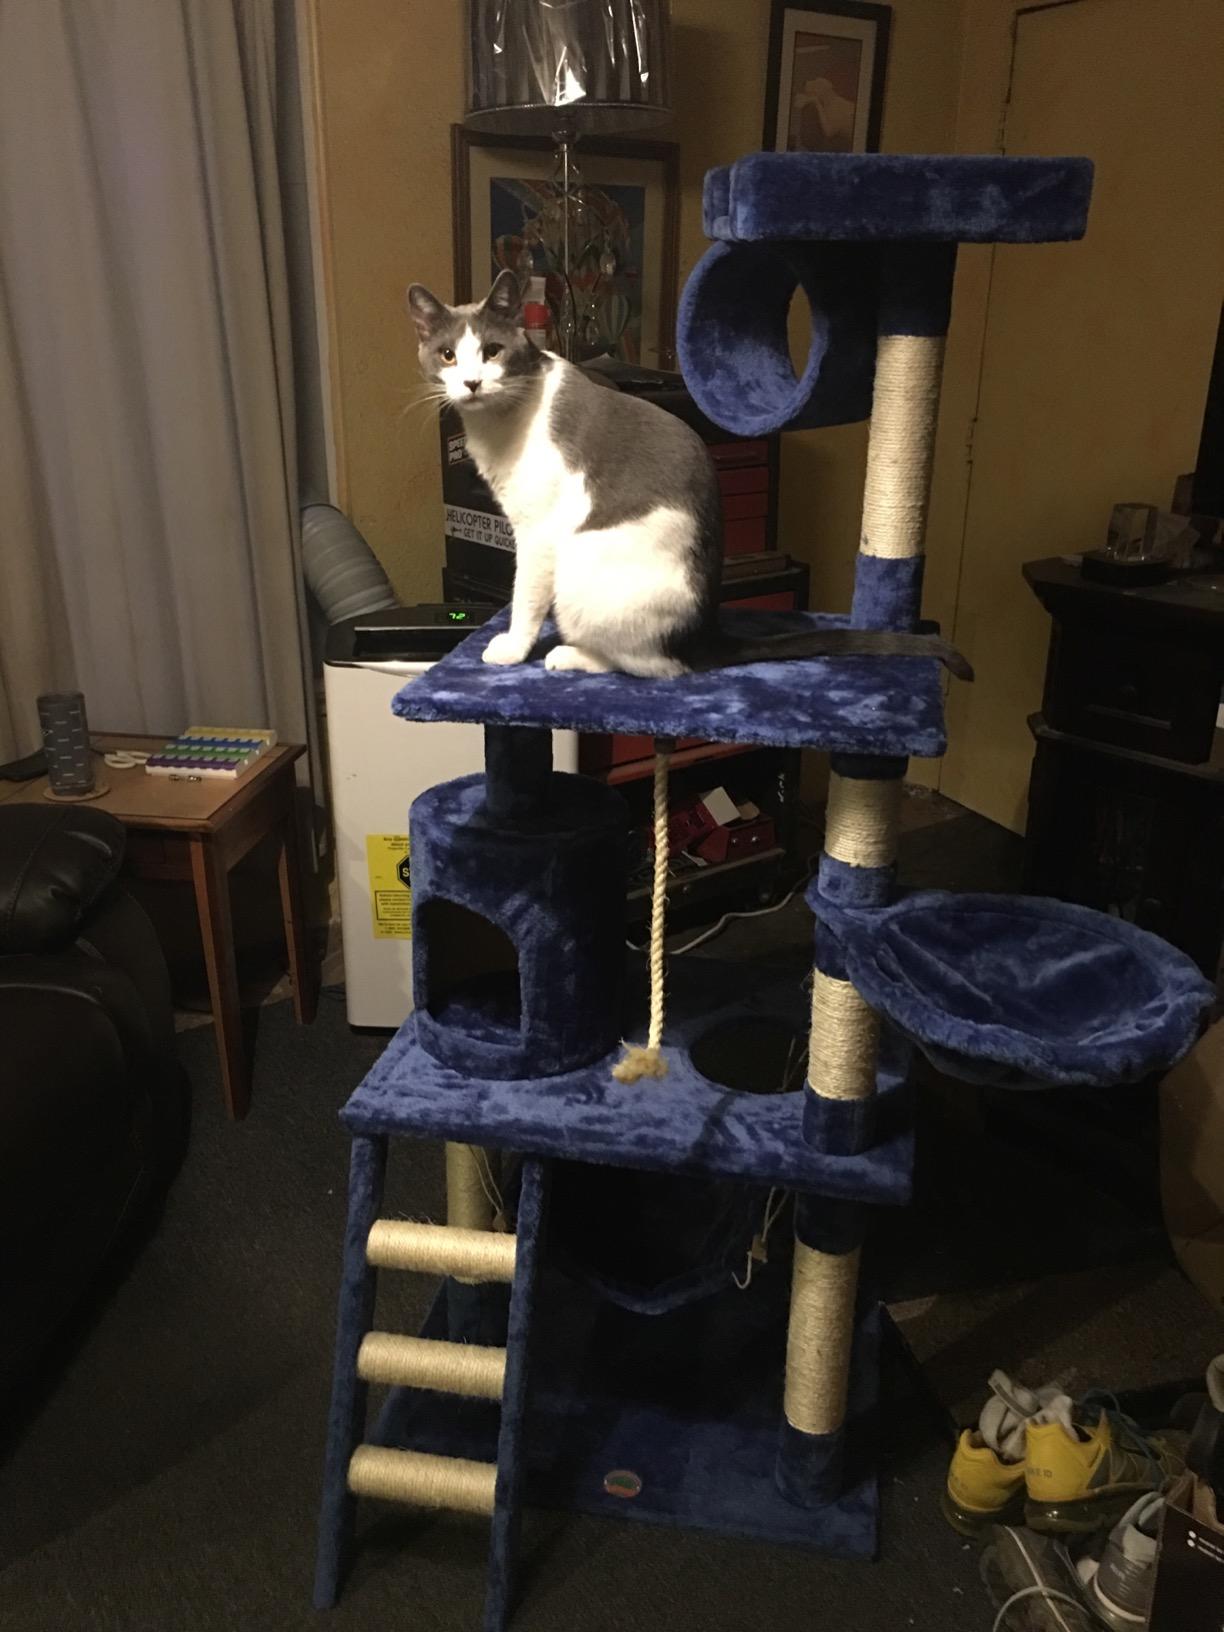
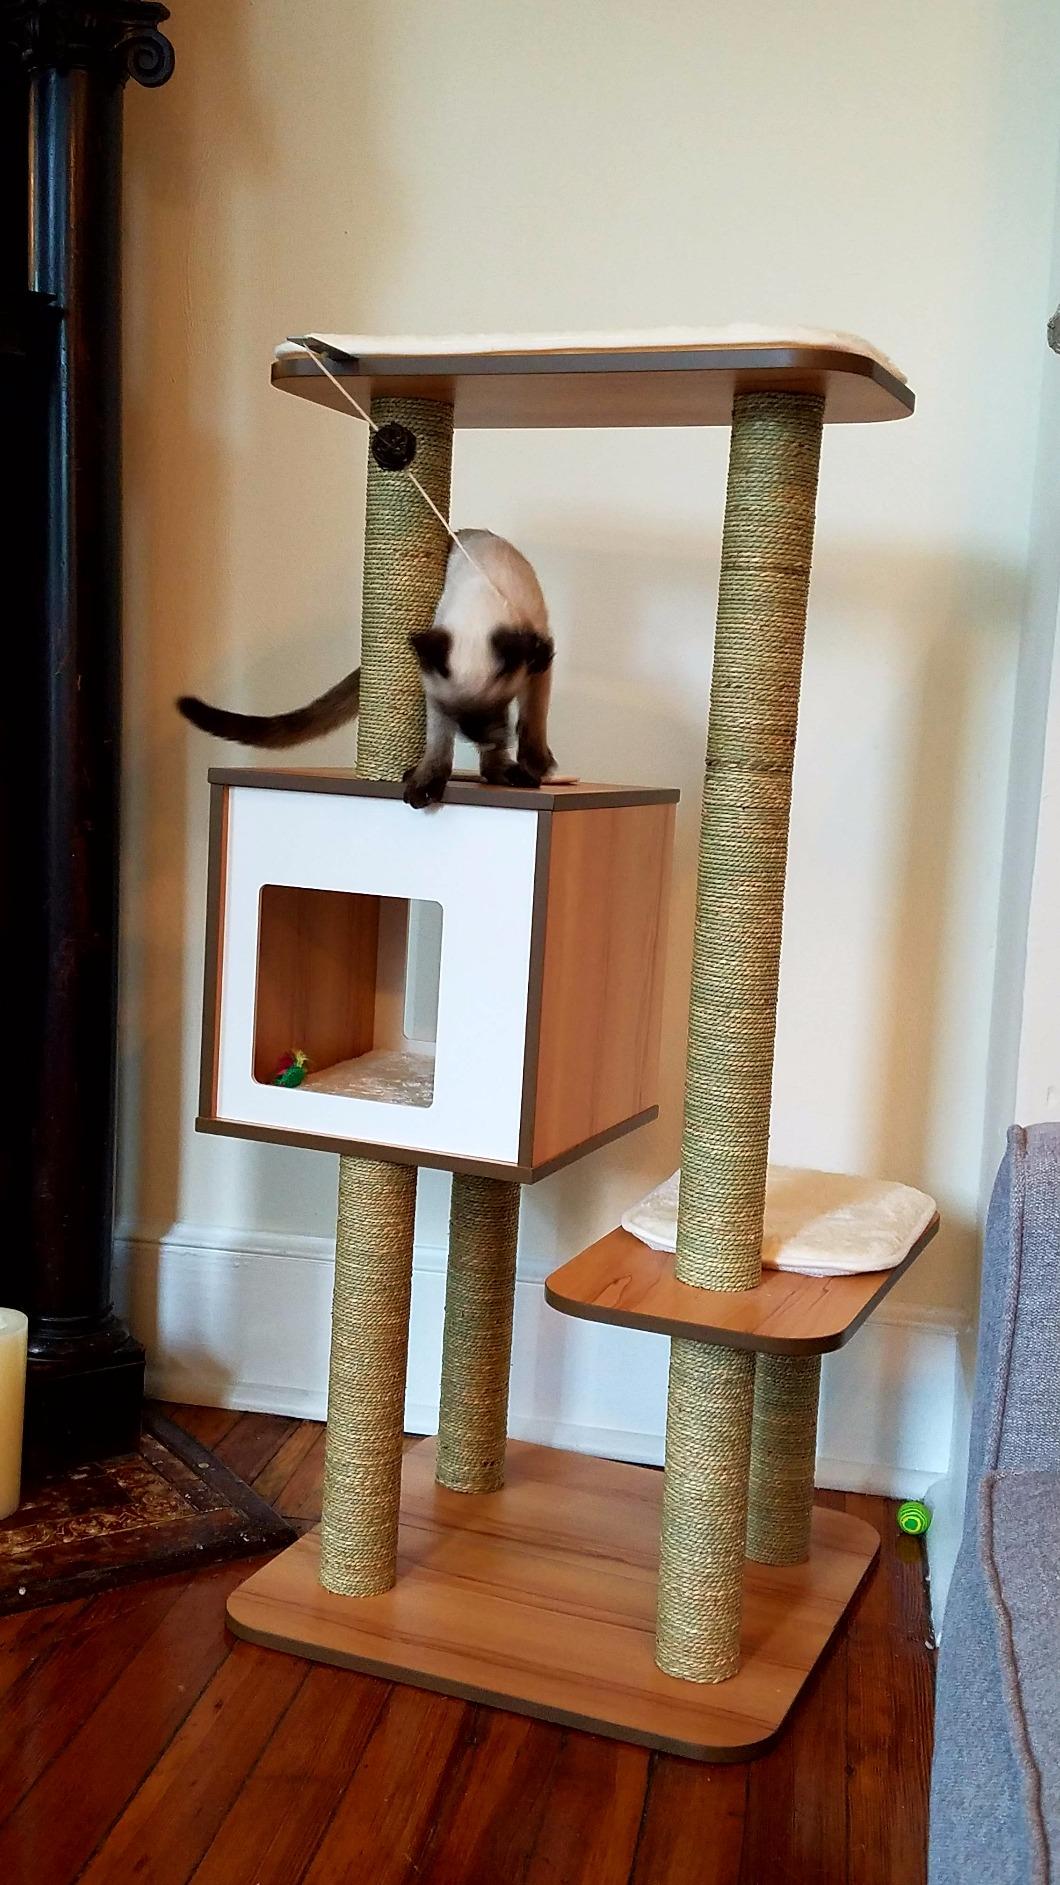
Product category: items_cat tree
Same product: no